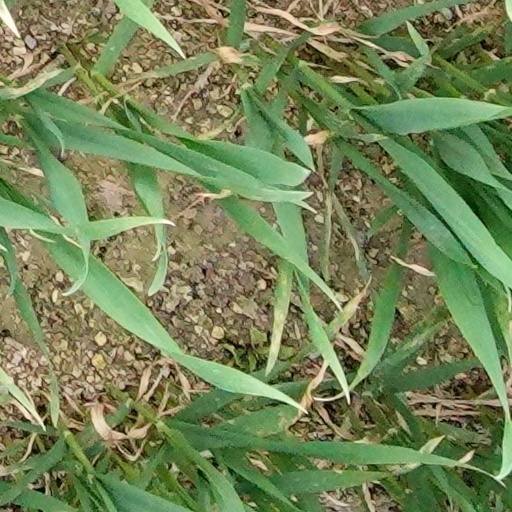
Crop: wheat